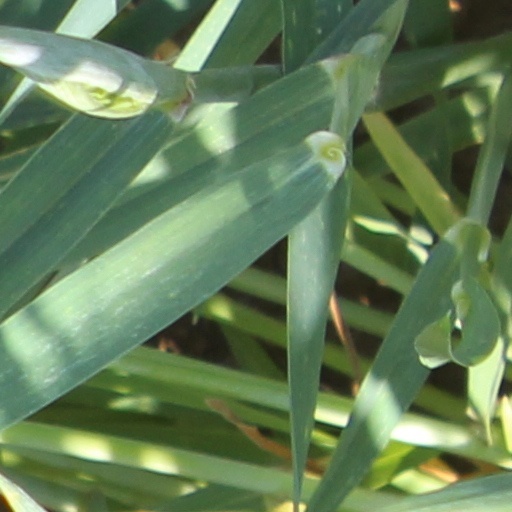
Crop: wheat